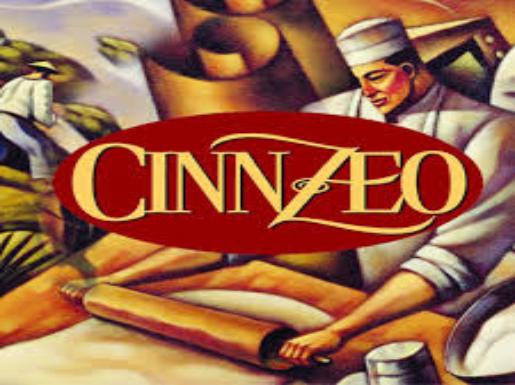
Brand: Cinnzeo
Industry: Food